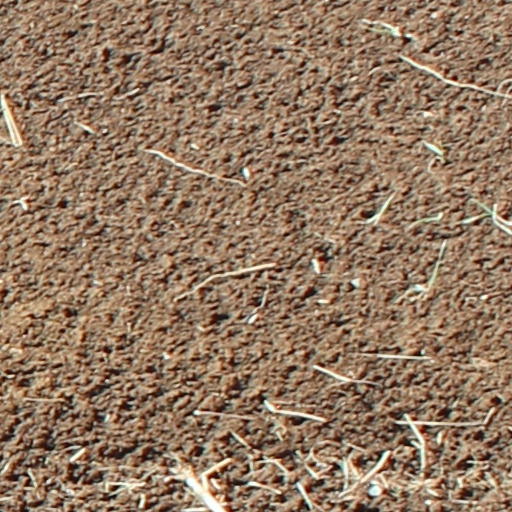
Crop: wheat